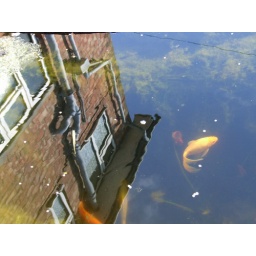
The fish in the sky